Terrifier

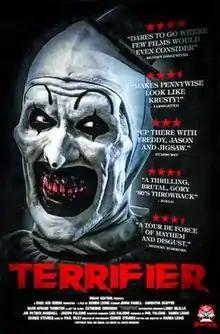
Theatrical release poster

Terrifier is a 2016 American slasher film written, edited, co-produced, and directed by Damien Leone. The film stars Jenna Kanell, Samantha Scaffidi, Catherine Corcoran, and David Howard Thornton. The plot centers on partygoer Tara Heyes (Kanell) and her sister Victoria (Scaffidi), who become targets of the enigmatic serial killer known only as Art the Clown (Thornton) on Halloween night.